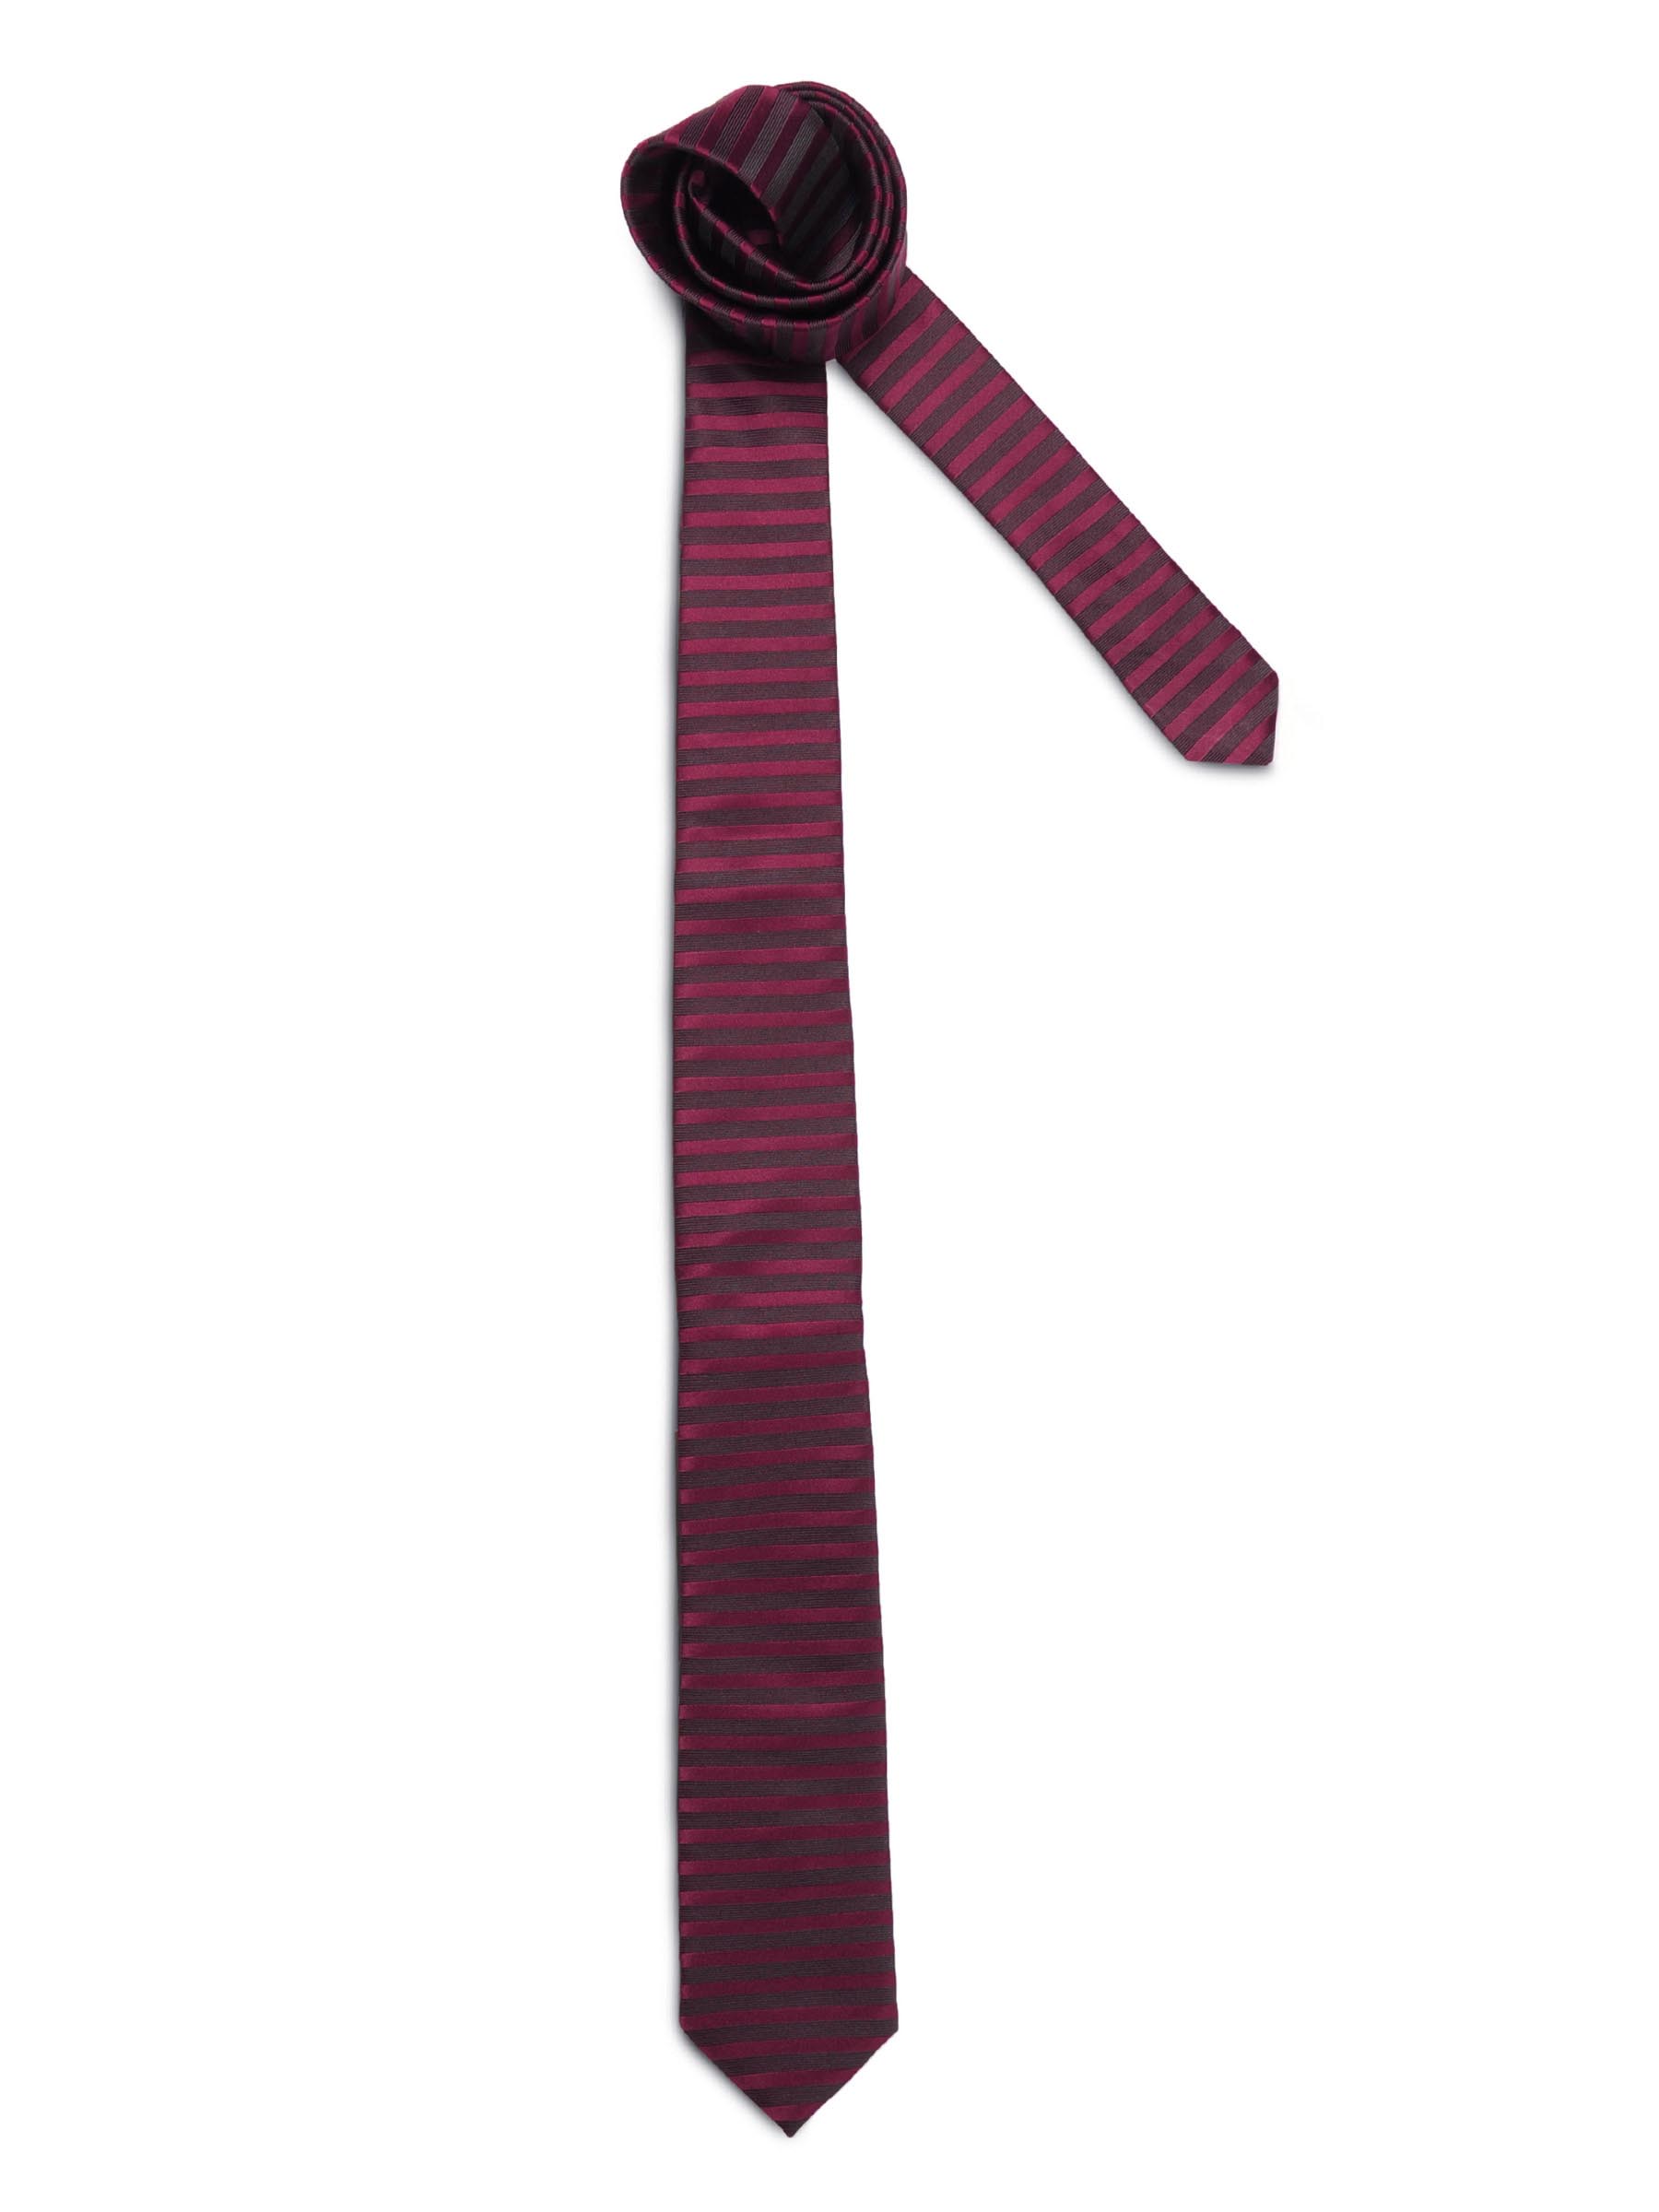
Turtle Men Stripes Maroon Ties
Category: Accessories / Ties / Ties
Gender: Men
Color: Maroon
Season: Fall 2011
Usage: Formal